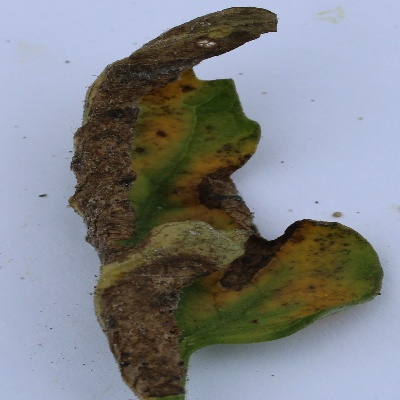
Crop: Tomato
Condition: septoria leaf spot